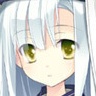
Portrait style: Anime Portrait